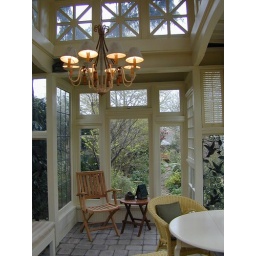
Inside Jennie Hammill's glass house in Seattle. Love the light fixture and the stone floor!